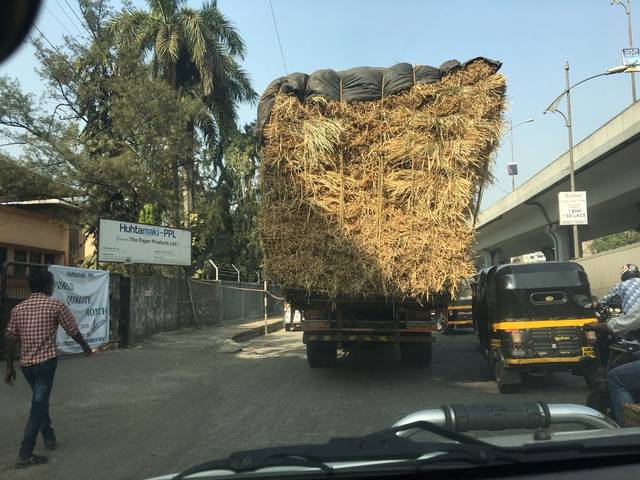
Region: India
Coordinates: 19.215, 72.978